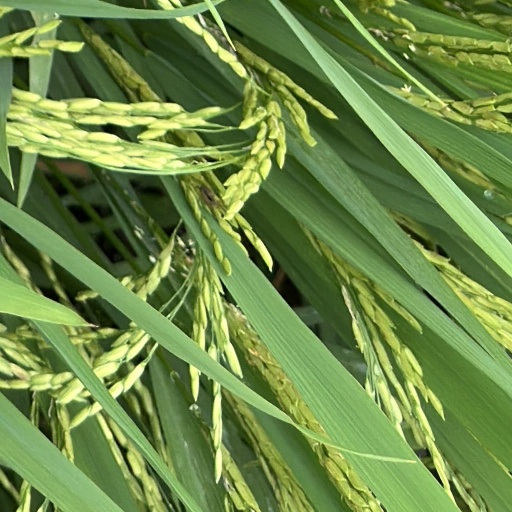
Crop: rice